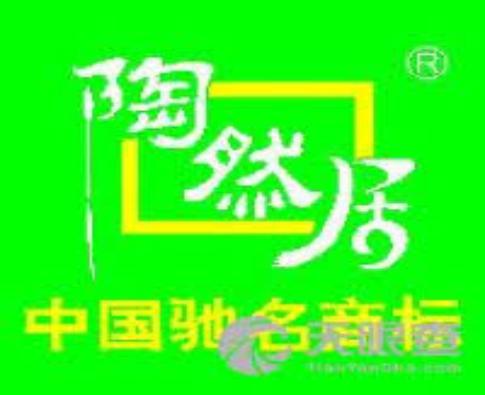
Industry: Food